Ur of the Chaldees

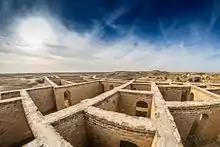
The ruins of Ur in modern Iraq, the current scholarly consensus for the city of Ur Kaśdim

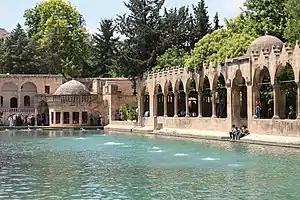
Abraham's pool heritage site near Urfa in Turkey, an alternative candidate city for Ur Kaśdīm

Ur Kasdim, commonly translated as Ur of the Chaldees, is a city mentioned in the Hebrew Bible as the birthplace of Abraham, the patriarch of the Israelites and the Ishmaelites. In 1862, Henry Rawlinson identified Ur Kaśdim with Tell el-Muqayyar near Nasiriyah in the Baghdad Eyalet of the Ottoman Empire (now in Iraq). In 1927, Leonard Woolley excavated the site and identified it as a Sumerian archaeological site where the Chaldeans were to settle around the 9th century BC. Recent archaeology work has continued to focus on the location in Nasiriyah, where the ancient Ziggurat of Ur is located.